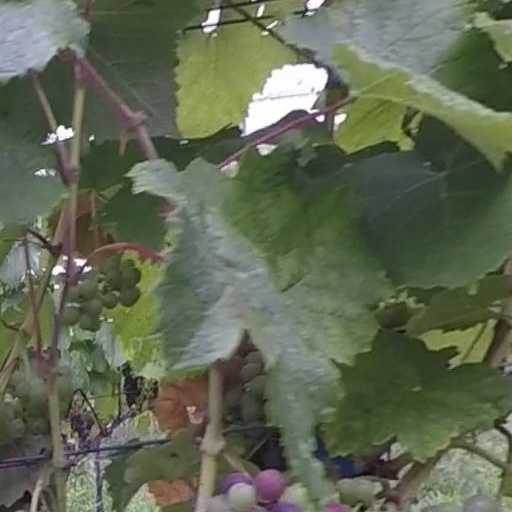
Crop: grape